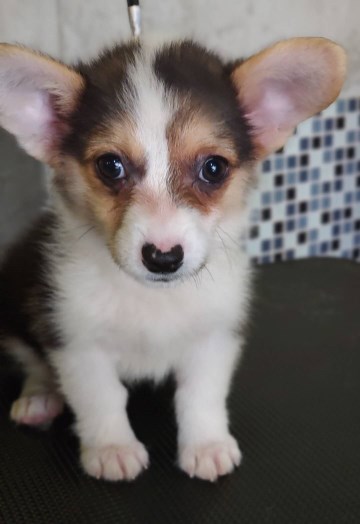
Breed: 2909-n000116-Cardigan